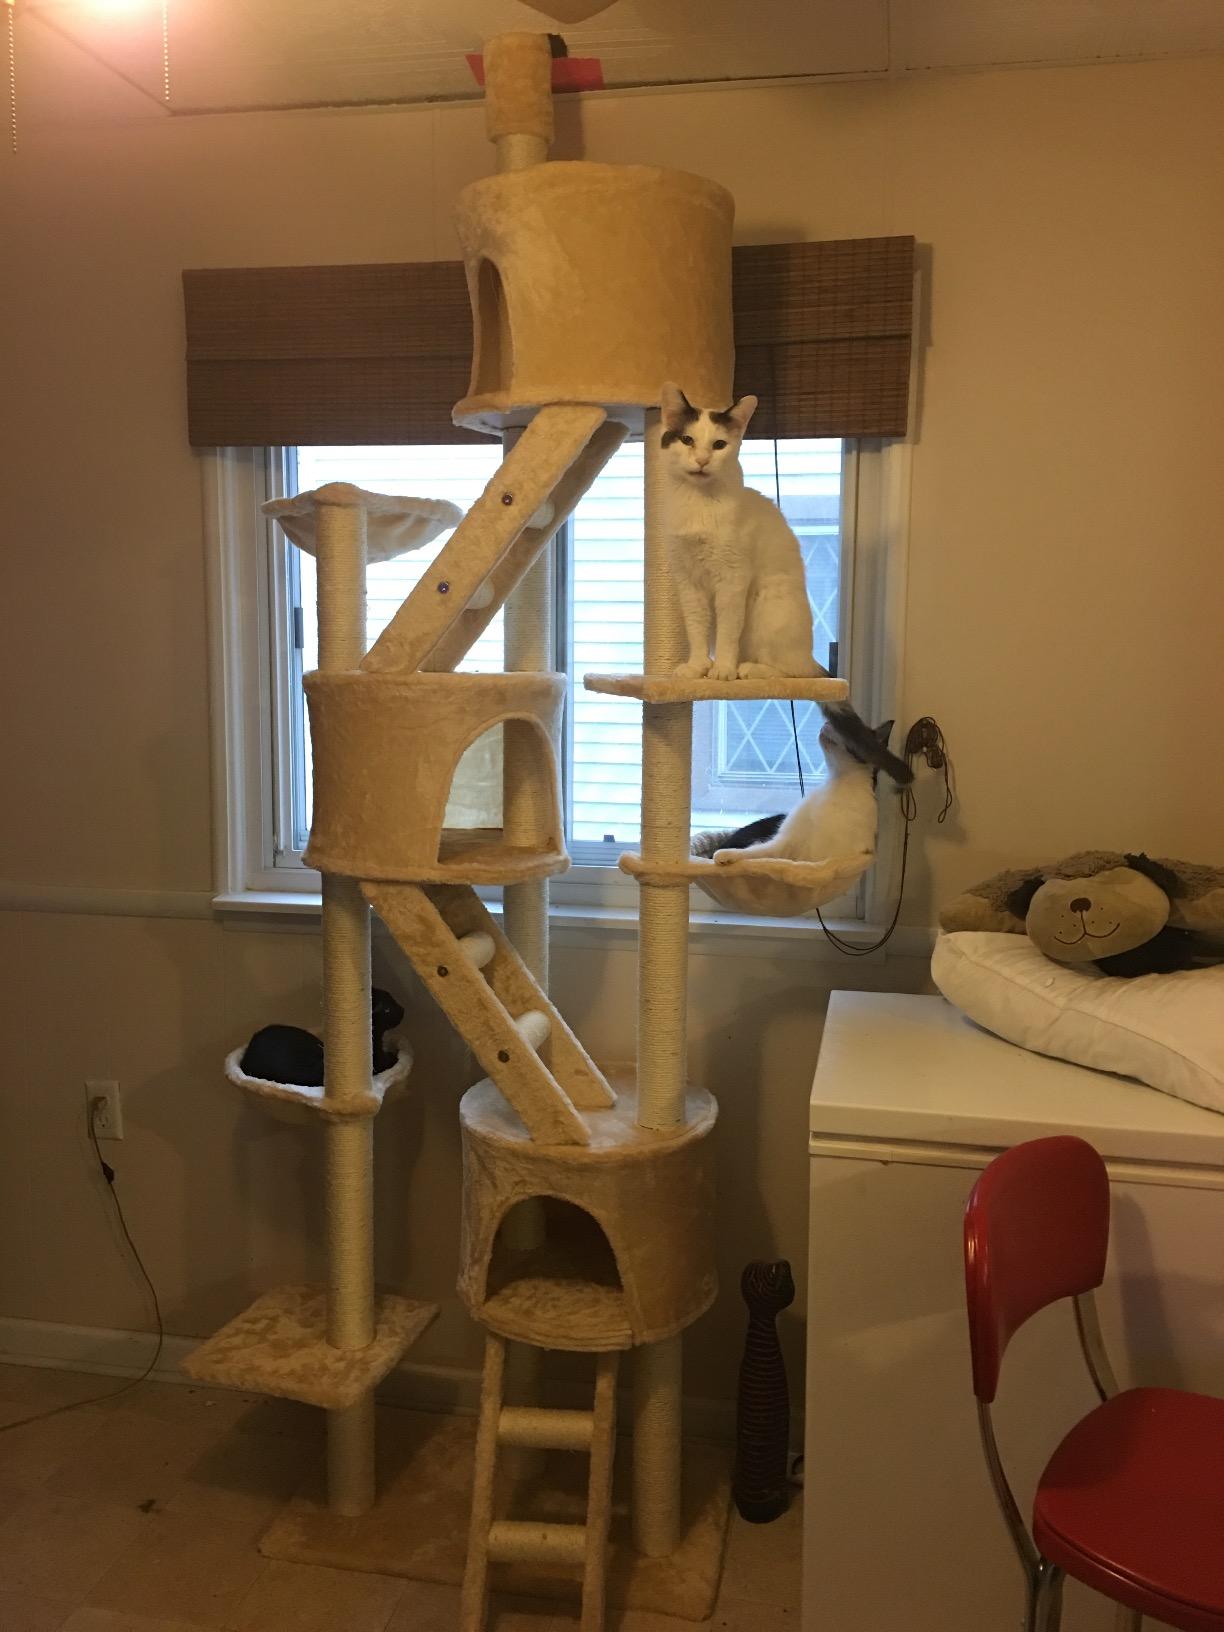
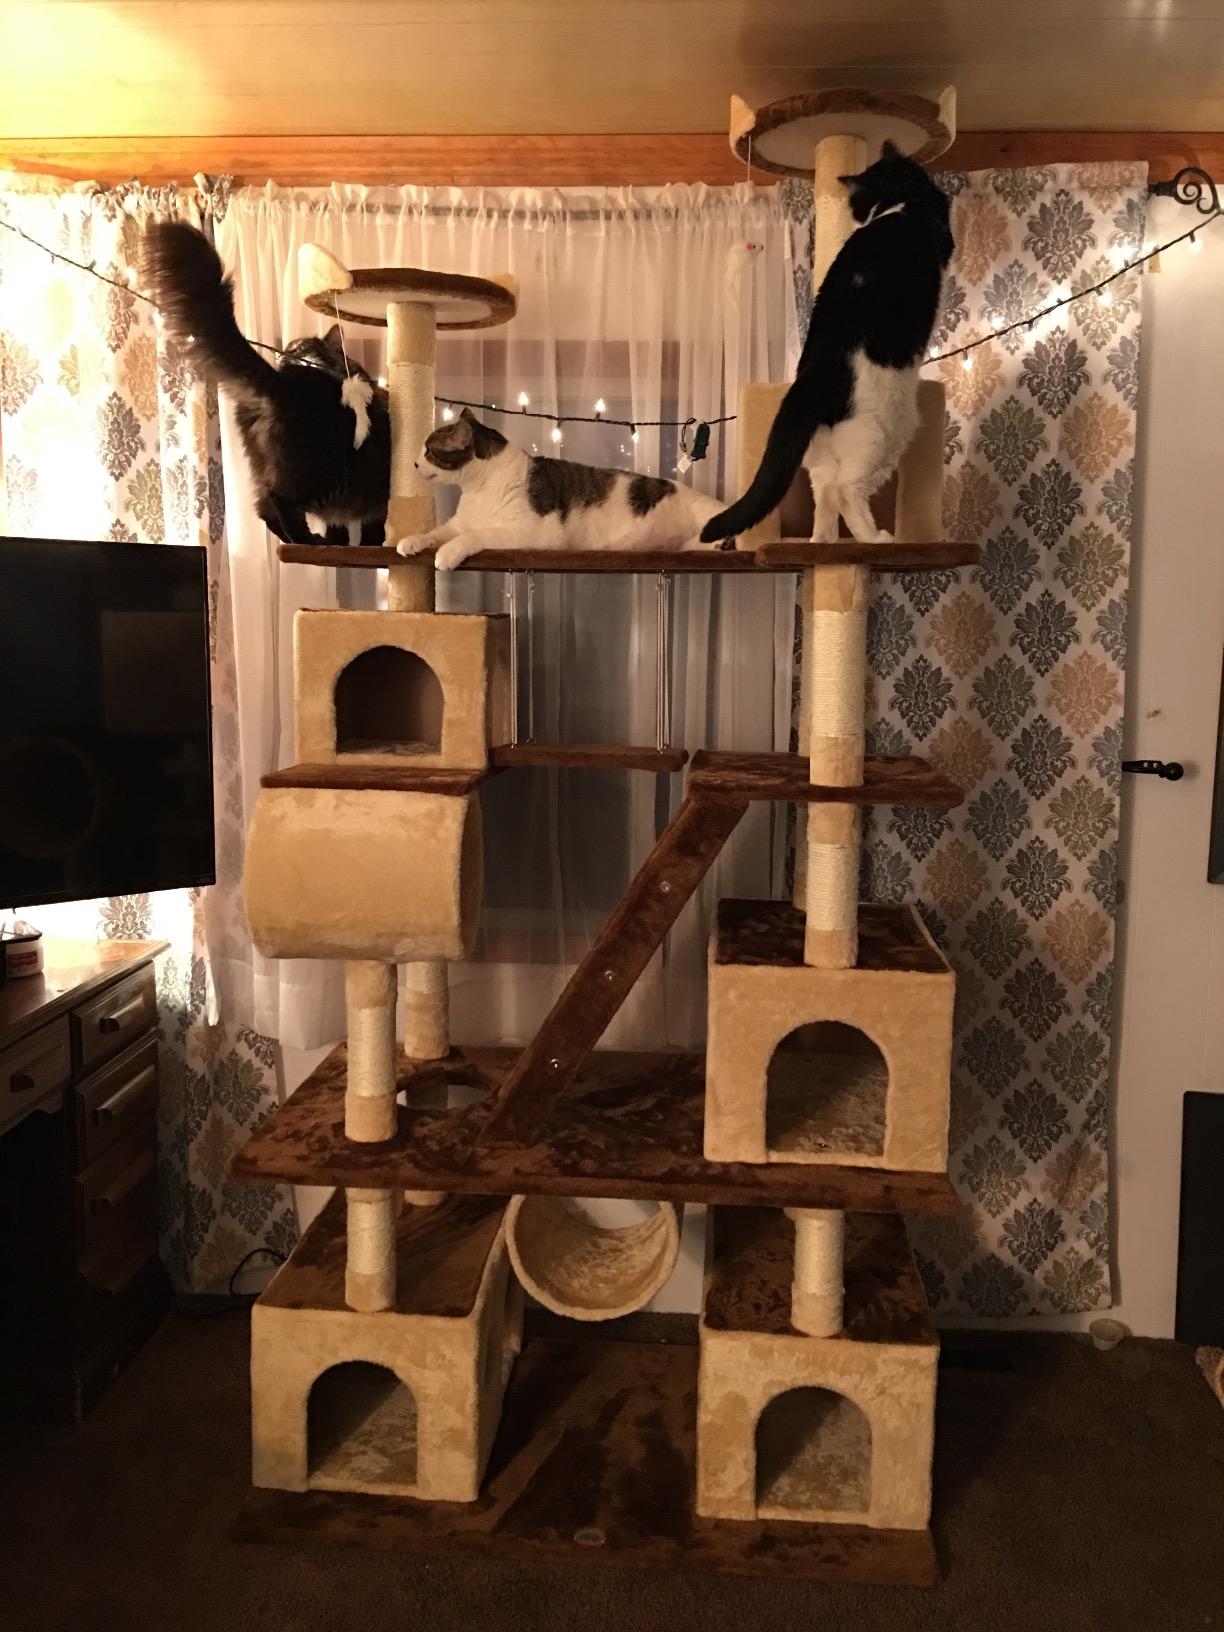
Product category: items_cat tree
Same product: no